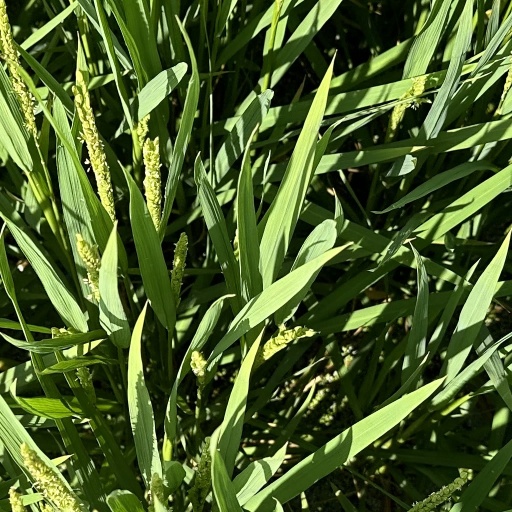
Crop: rice